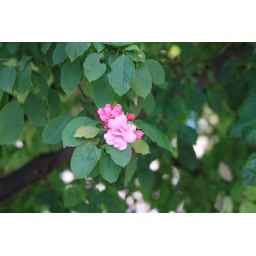
Nice looking flowers on a tree near my apartment in Helena, MT.